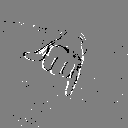
ASL letter: j